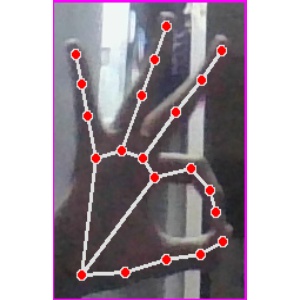
अक्षर: ण